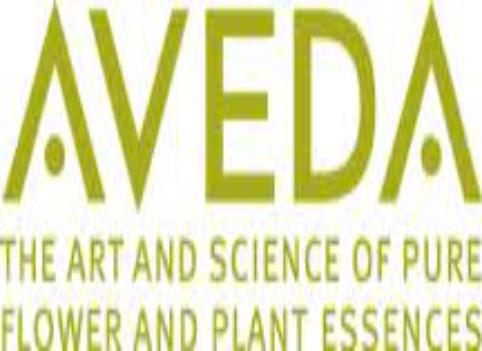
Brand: Aveda
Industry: Necessities